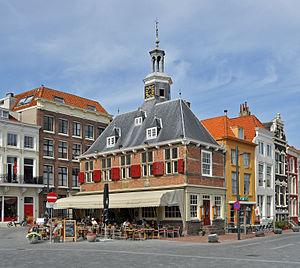
Vlissingen (Pays-Bas)